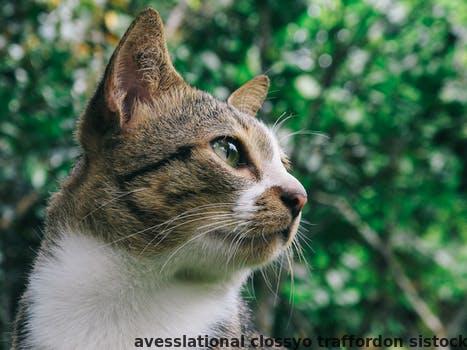
Label: Watermark